Westmere, New Zealand

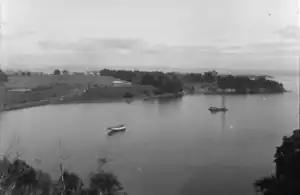

Westmere is a residential suburb of Auckland, in northern New Zealand. The Auckland Council provides local governance. On the southern shore of the Waitematā Harbour, this former peninsula is by road about west of the city centre.